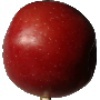
Label: Apple Braeburn 1